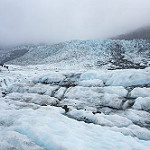
Scene: Outdoor